Villiers-Couture

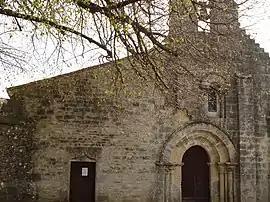
The church in Villiers-Couture

Villiers-Couture is a commune in the Charente-Maritime department in southwestern France.